Afraid to Fight

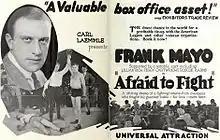
Advertisement

Afraid to Fight is a 1922 silent American drama film directed by William Worthington and written by Charles Sarver. The film stars Frank Mayo, Lillian Rich, Peggy Cartwright, Lydia Knott, W.S. McDunnough, and Tom McGuire. The film was released on July 24, 1922, by Universal Film Manufacturing Company.